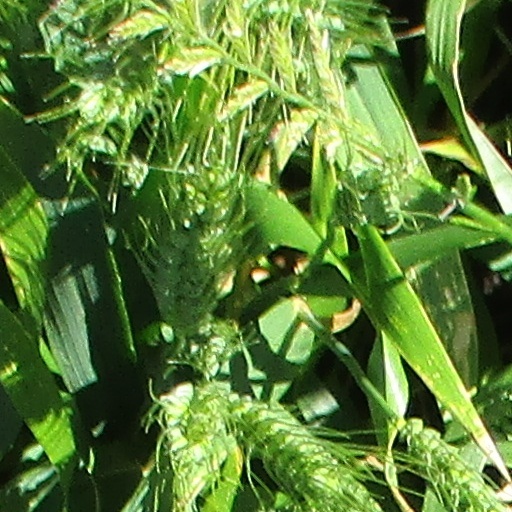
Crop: wheat